Describe the emotion expressed in this image:  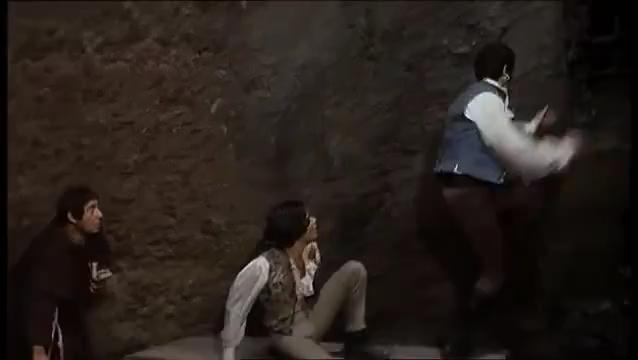
This person displays Pain, valence and arousal with low intensity.